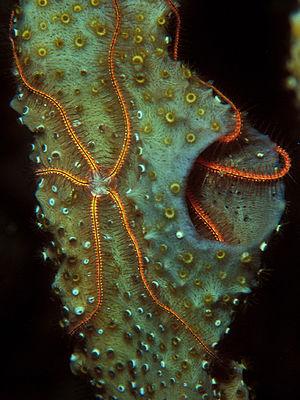
Les Ophiures sont une classe d'Échinodermes proche des étoiles de mer. Elles se nourrissent principalement de jeunes mollusques, d'annélides et de divers débris. Leurs cinq bras sont fins, le disque central est bien individualisé et elles ne possèdent pas d'anus.
L’ophiure des éponges est une espèce d'ophiures, de la famille des Ophiotrichidae.
Les Amphilepidida constituent un ordre d'ophiures.